Blood of the Losers

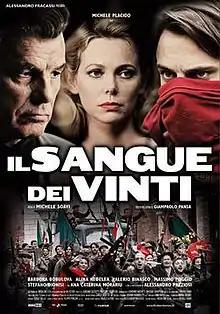

Blood of the Losers (also known as "The Blood of the Victims") is a 2008 Italian war drama film directed by Michele Soavi. It is based on a book by Giampaolo Pansa.